Japanese destroyer Hatsushimo (1933)

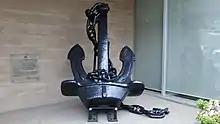
The anchor of "Hatsushimo" in Tokyo

"Hatsushimo" rejoined the IJN 5th Fleet in northern waters in mid-May, escorting convoys between Paramushiro and Ōminato to late June. In July, she participated in the evacuation of the Aleutians as part of a screening force consisting of the destroyers , , and . On 26 July, "Hatsushimo" rammed "Wakaba" in the stern and was rammed in turn by "Naganami" during heavy fog, suffering moderate damage. On her return to Yokosuka for a months of repairs in September, a Type 22 radar was installed, the “X”-turret was removed, and additional 25 mm anti-aircraft guns were added. She was able to return to active duty in mid-October, when she escorted the aircraft carriers and to Singapore and back.